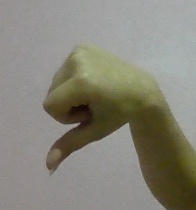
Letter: waw